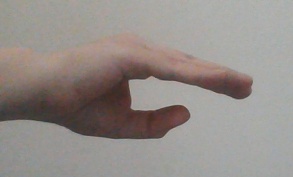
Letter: jeem